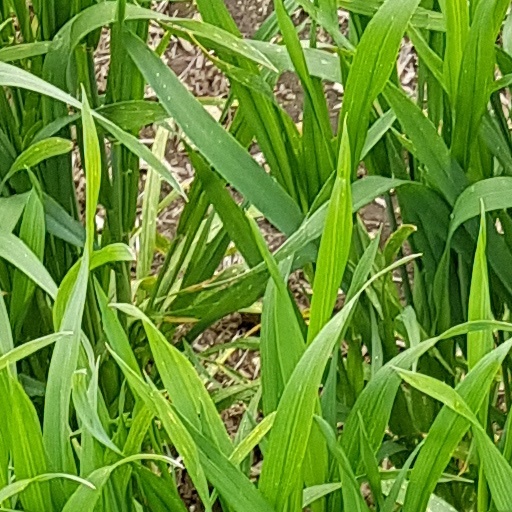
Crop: wheat